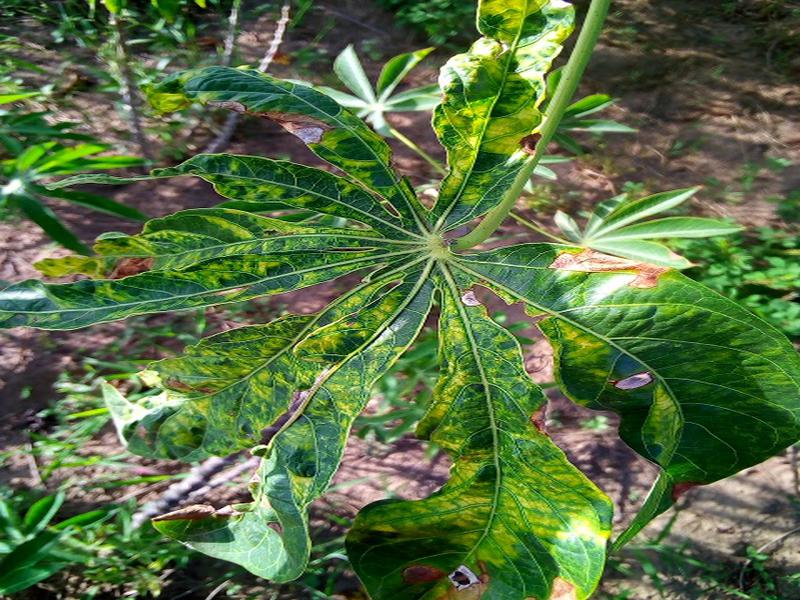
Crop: cassava
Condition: mosaic_disease